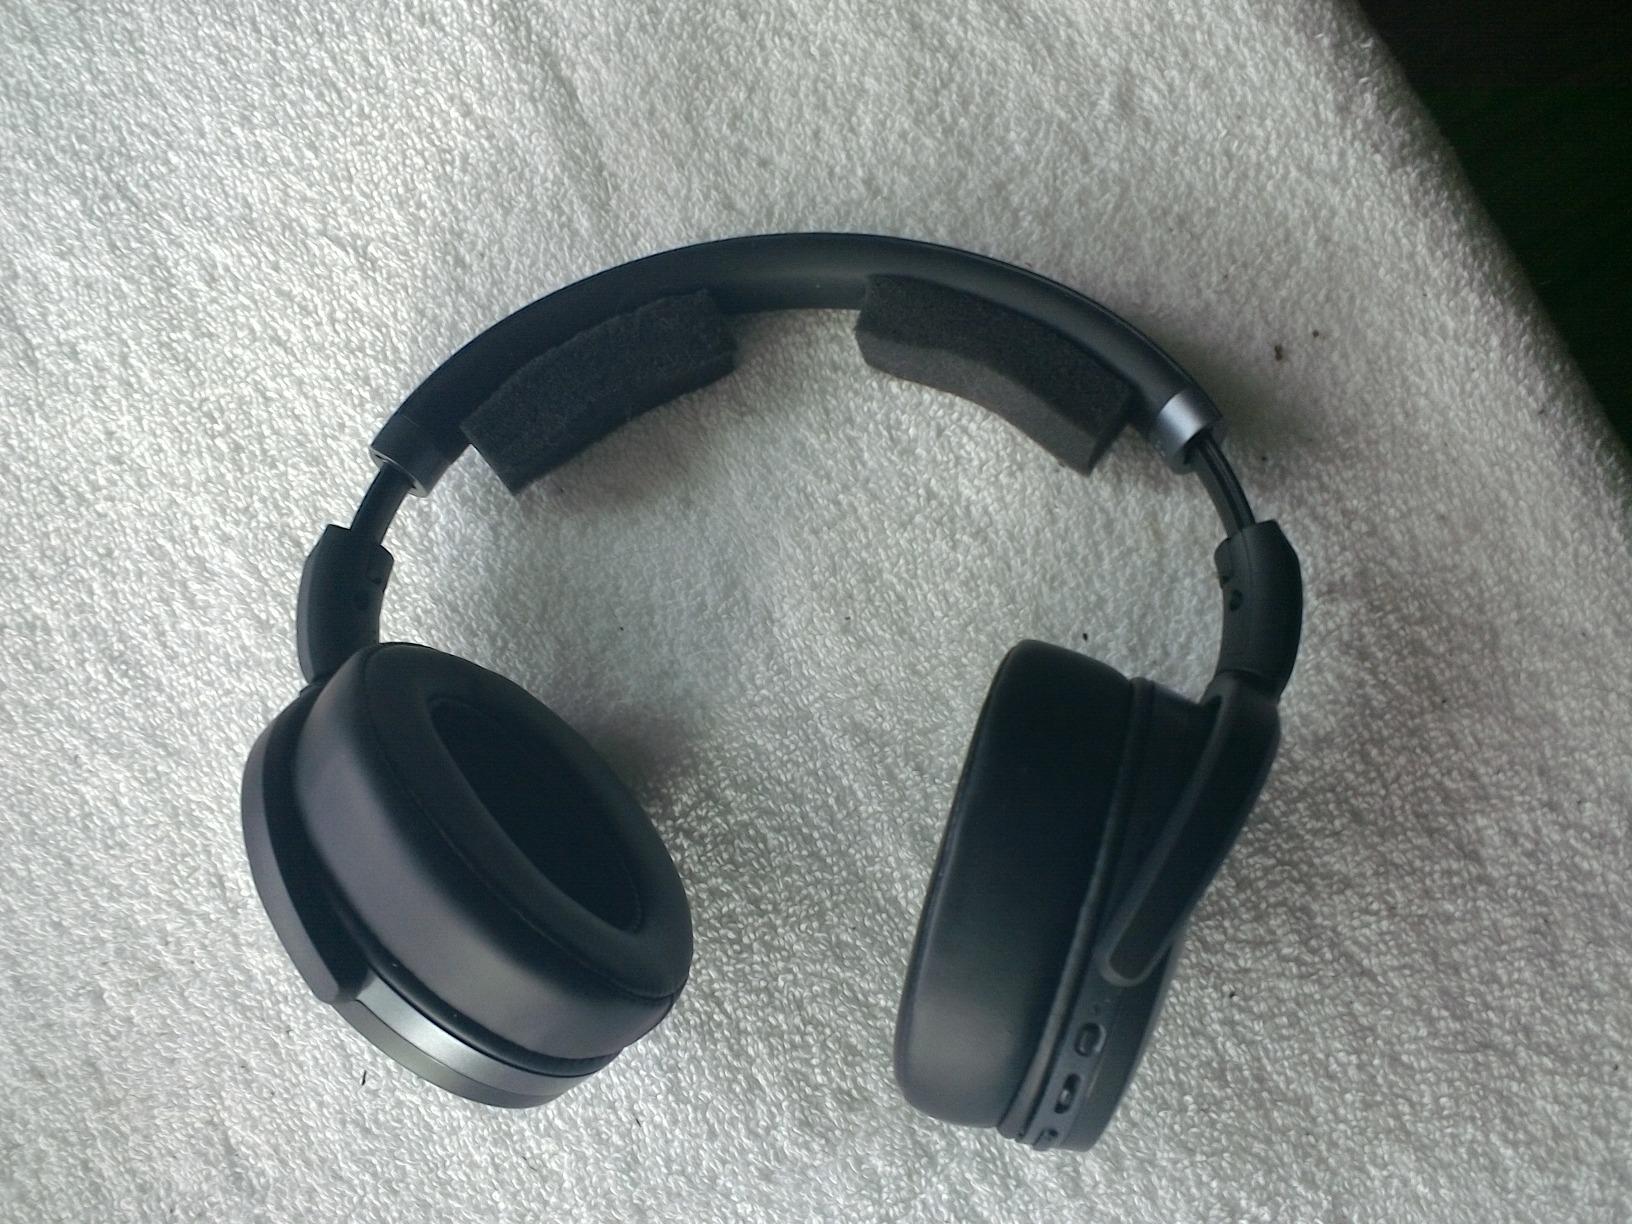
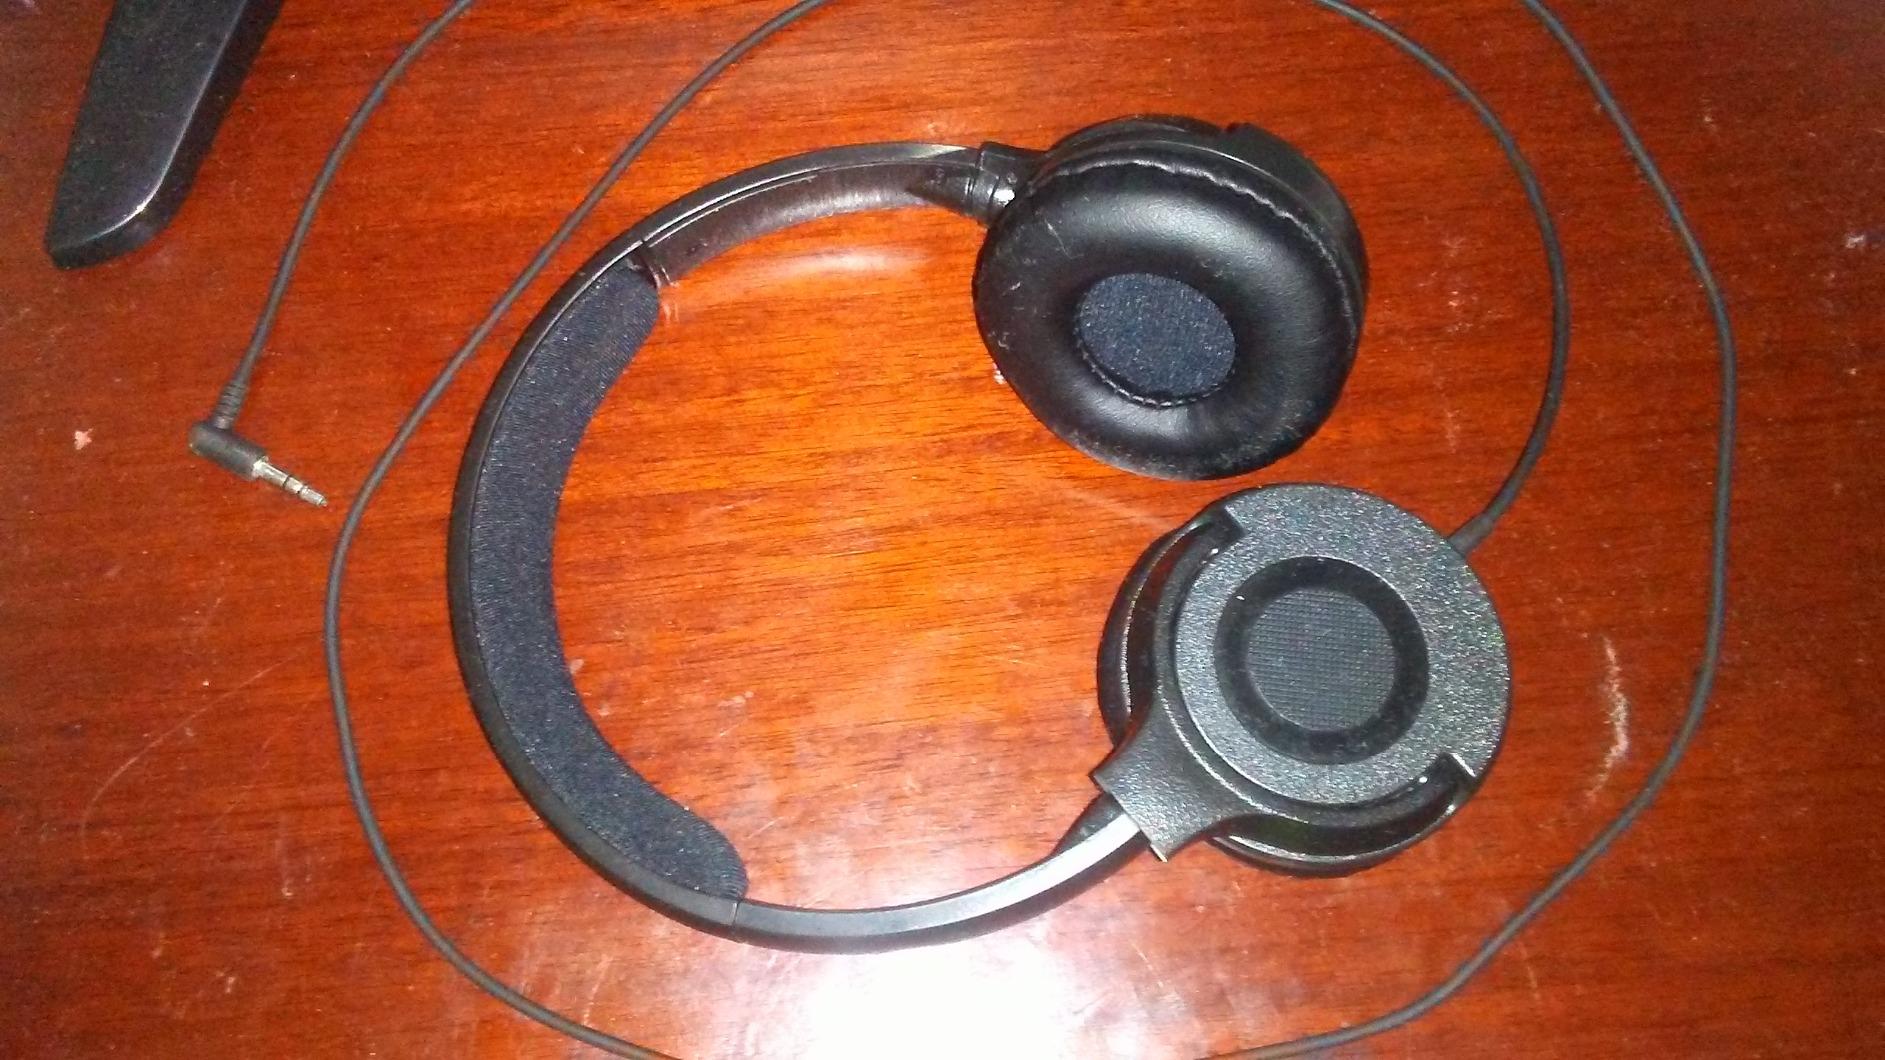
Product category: headphones
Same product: no